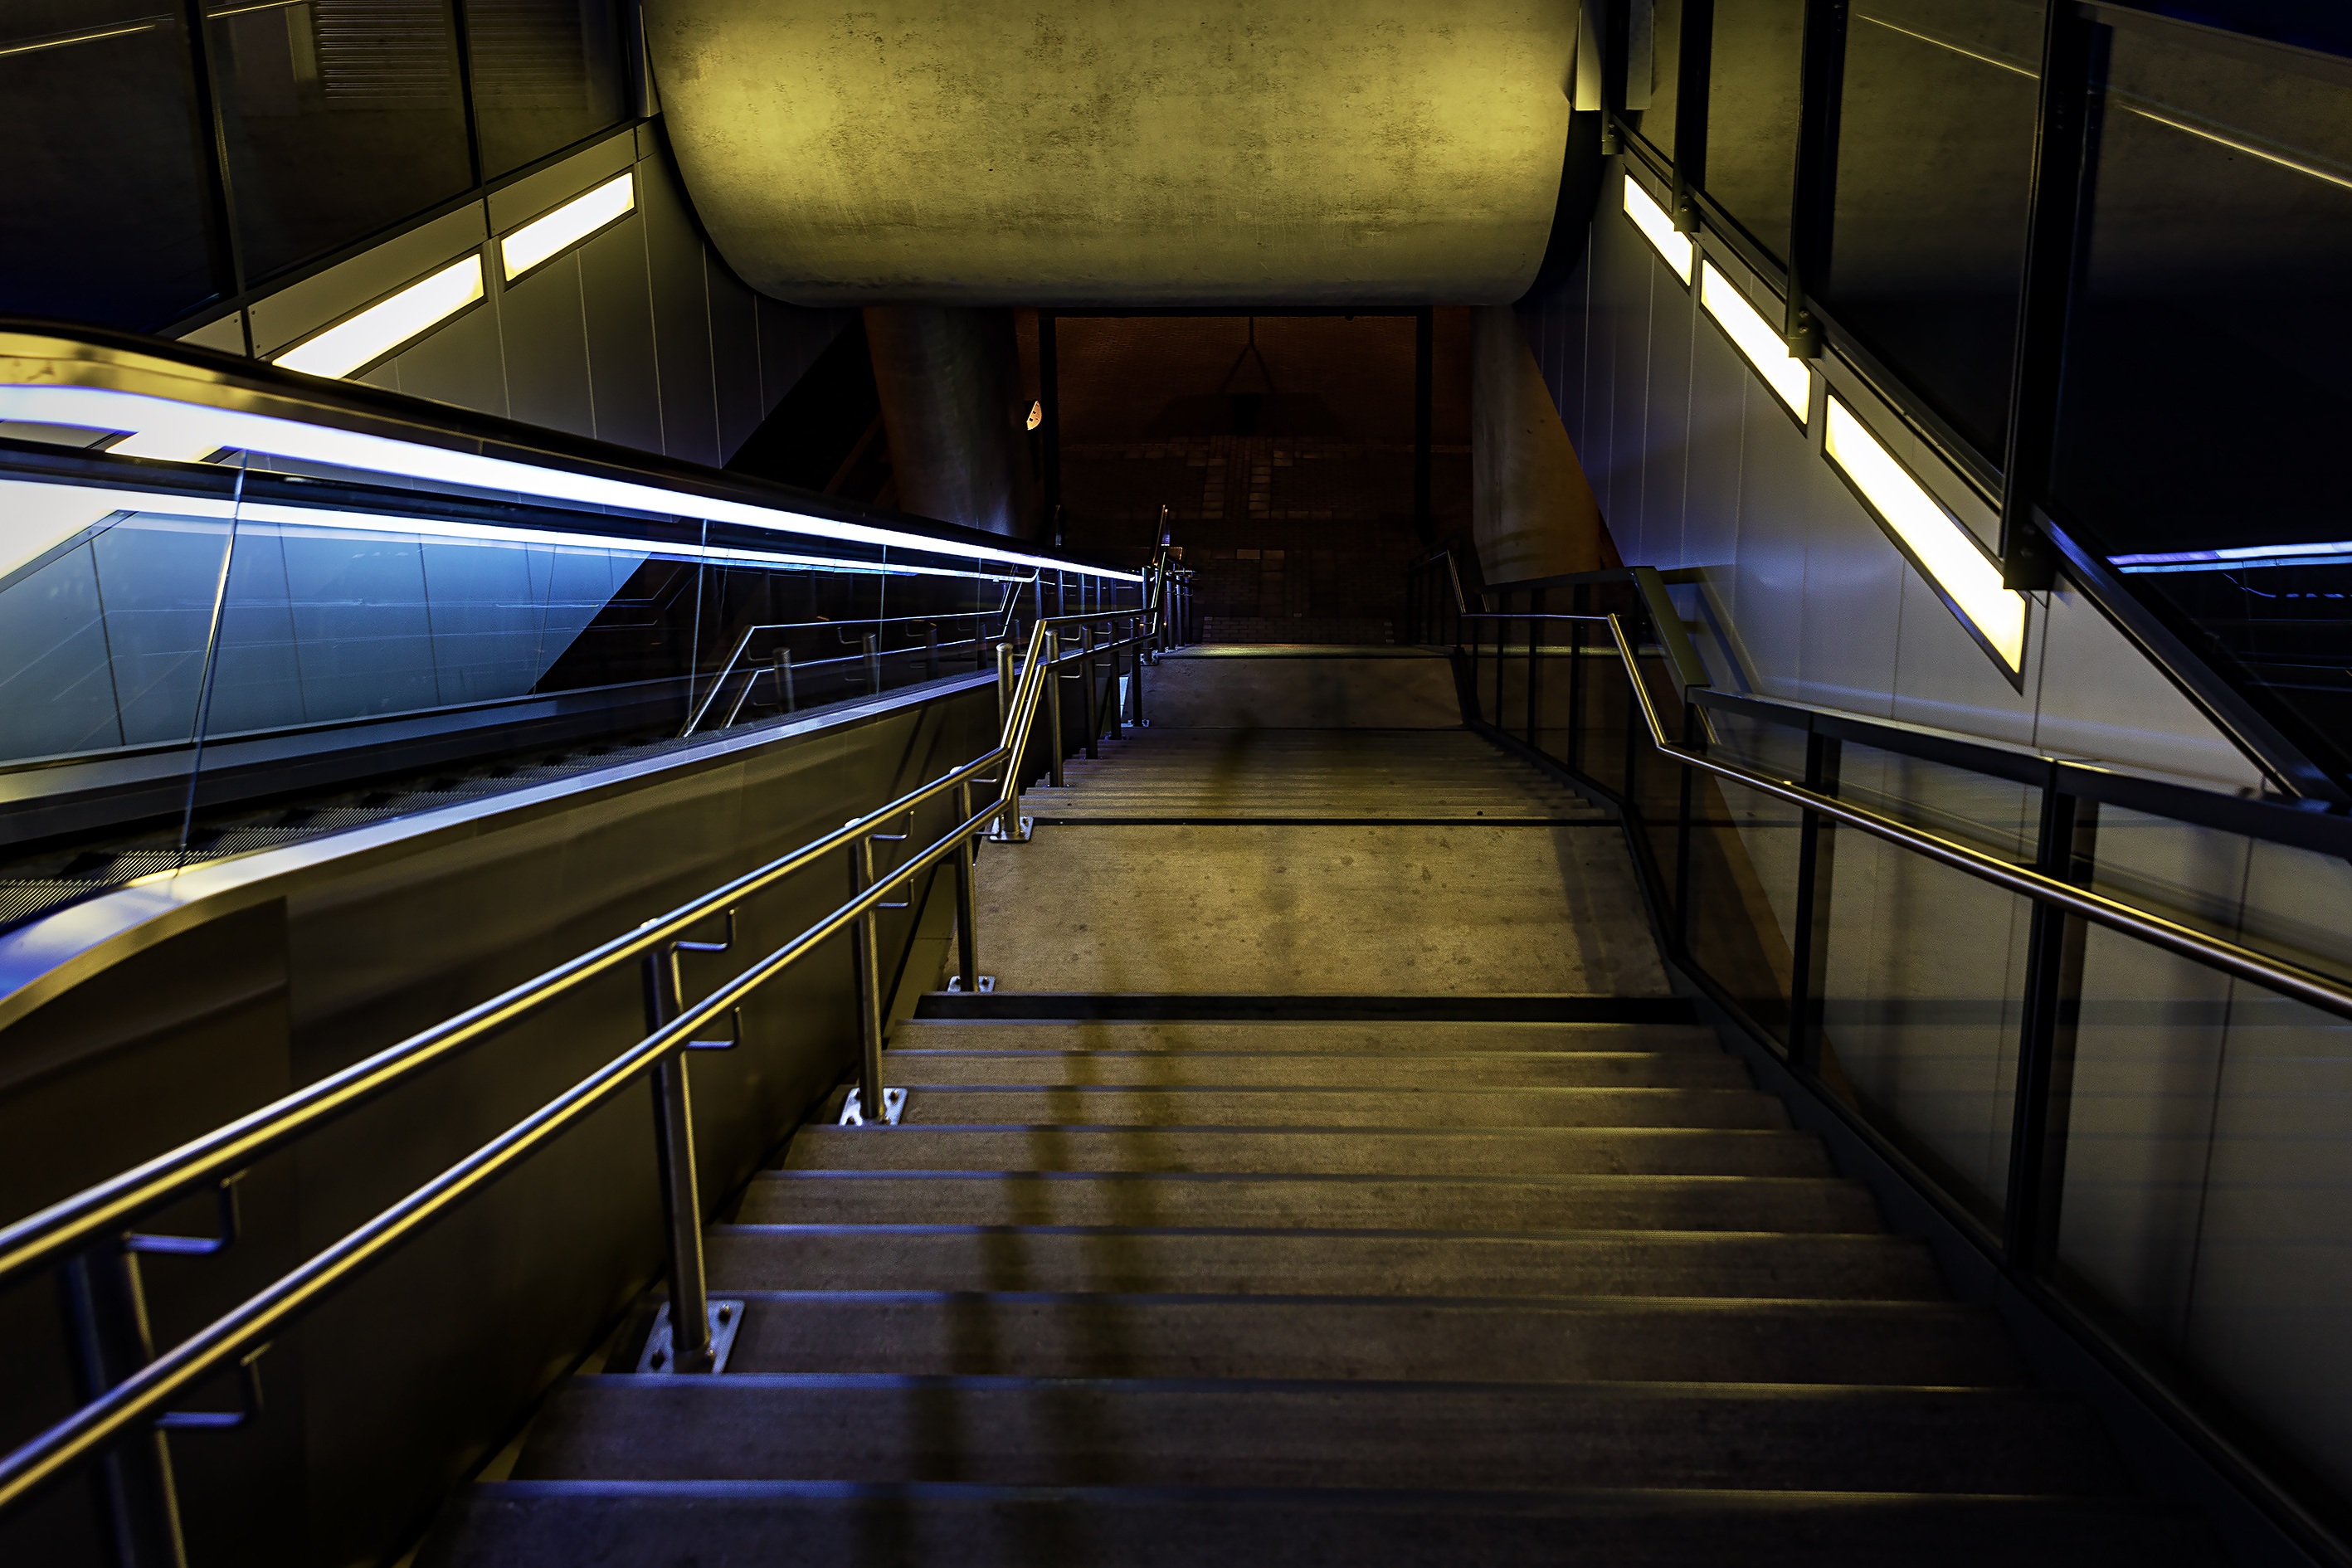
light, railway, night, train, escalator, subway, transport, vehicle, platform, darkness, lighting, public transport, metro station, lights, stairs, luxembourg, railways, railway station, passenger, screenshot, night photograph, night photography, night image, rapid transit, esch belval